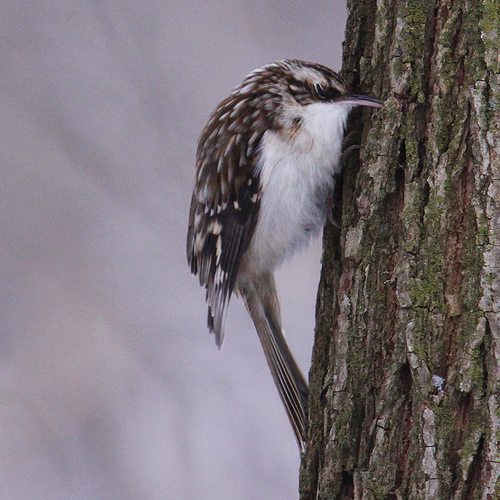
this little bird has a white belly and breast, the rest is speckled.
the bird has a white breast, throat, belly and abdomen with it's coverts and retrices covered in black.
this bird has a white belly and a brown spotted back.
white furry belly bird with long, flat black bill and white and brown secondaries.
the small bird has a very long brown tail with furry, white breast and belly, as well as brown wings.
this bird is brown with white and has a long, pointy beak.
this bird has wings that are black and has a white bellya small brown bird, with a white belly, and a pointed bill.
this bird has wings that are black and has a white bellythe bird has a large white belly that is fluffy and brown back.
Species: Brown Creeper